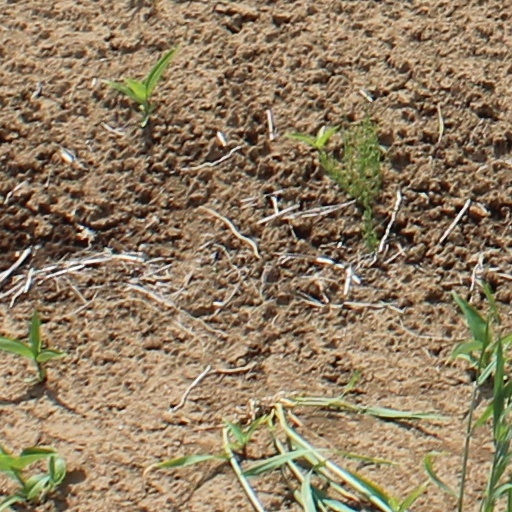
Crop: wheat